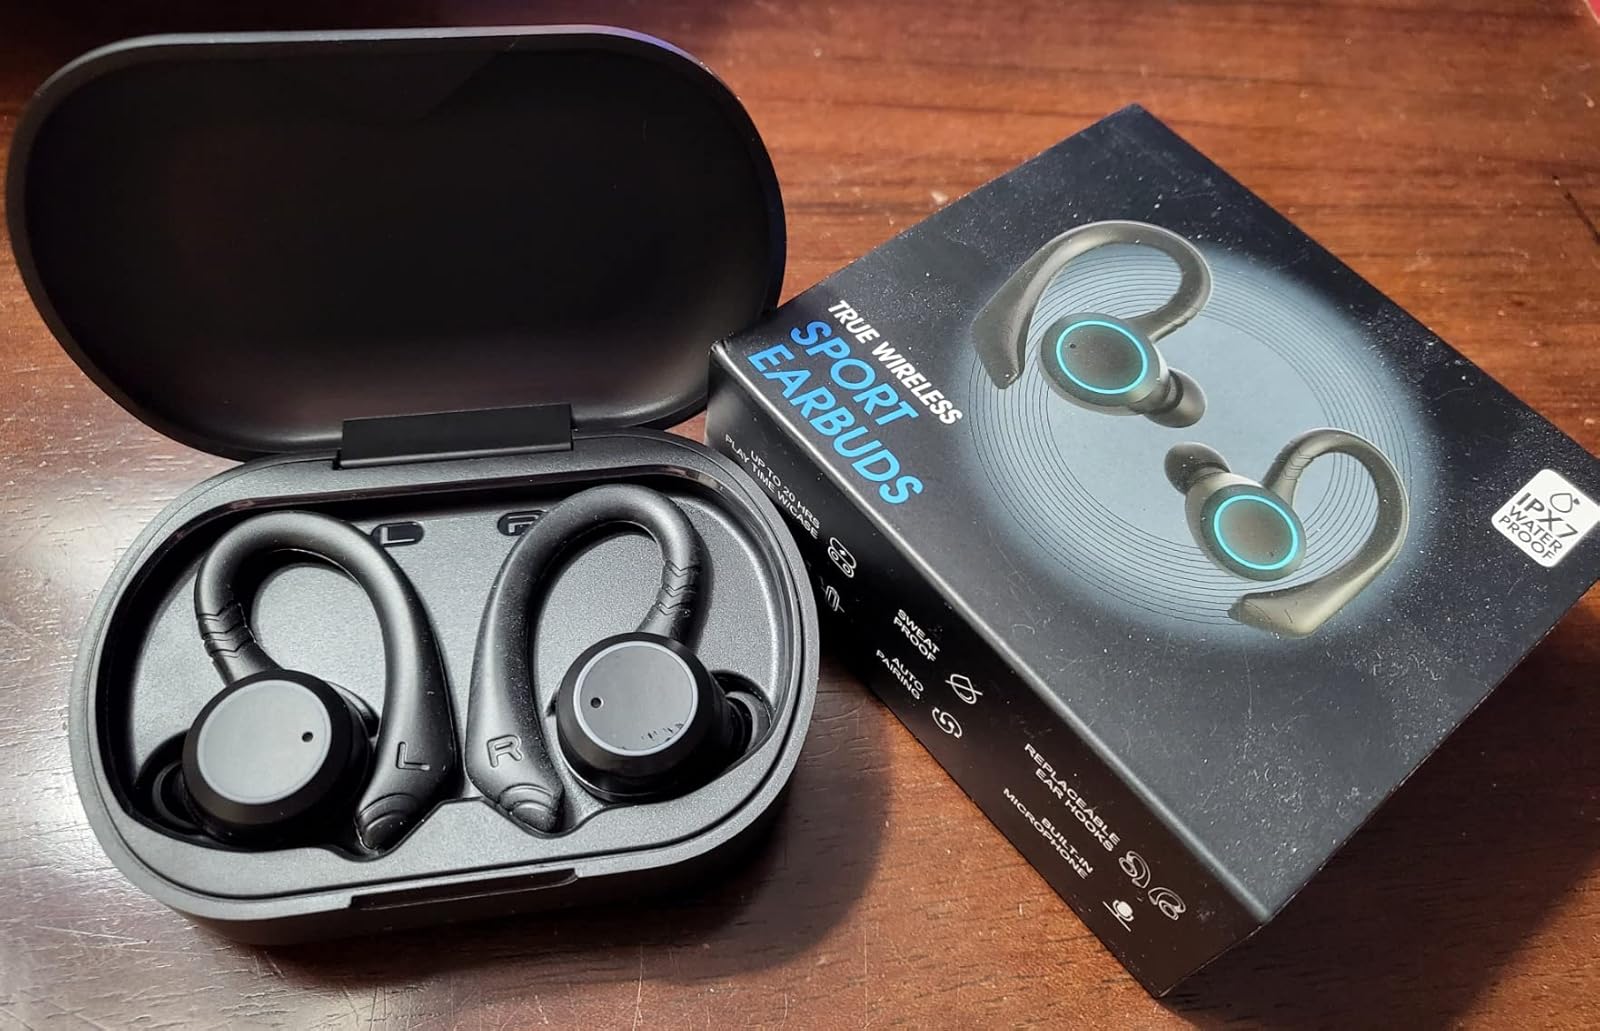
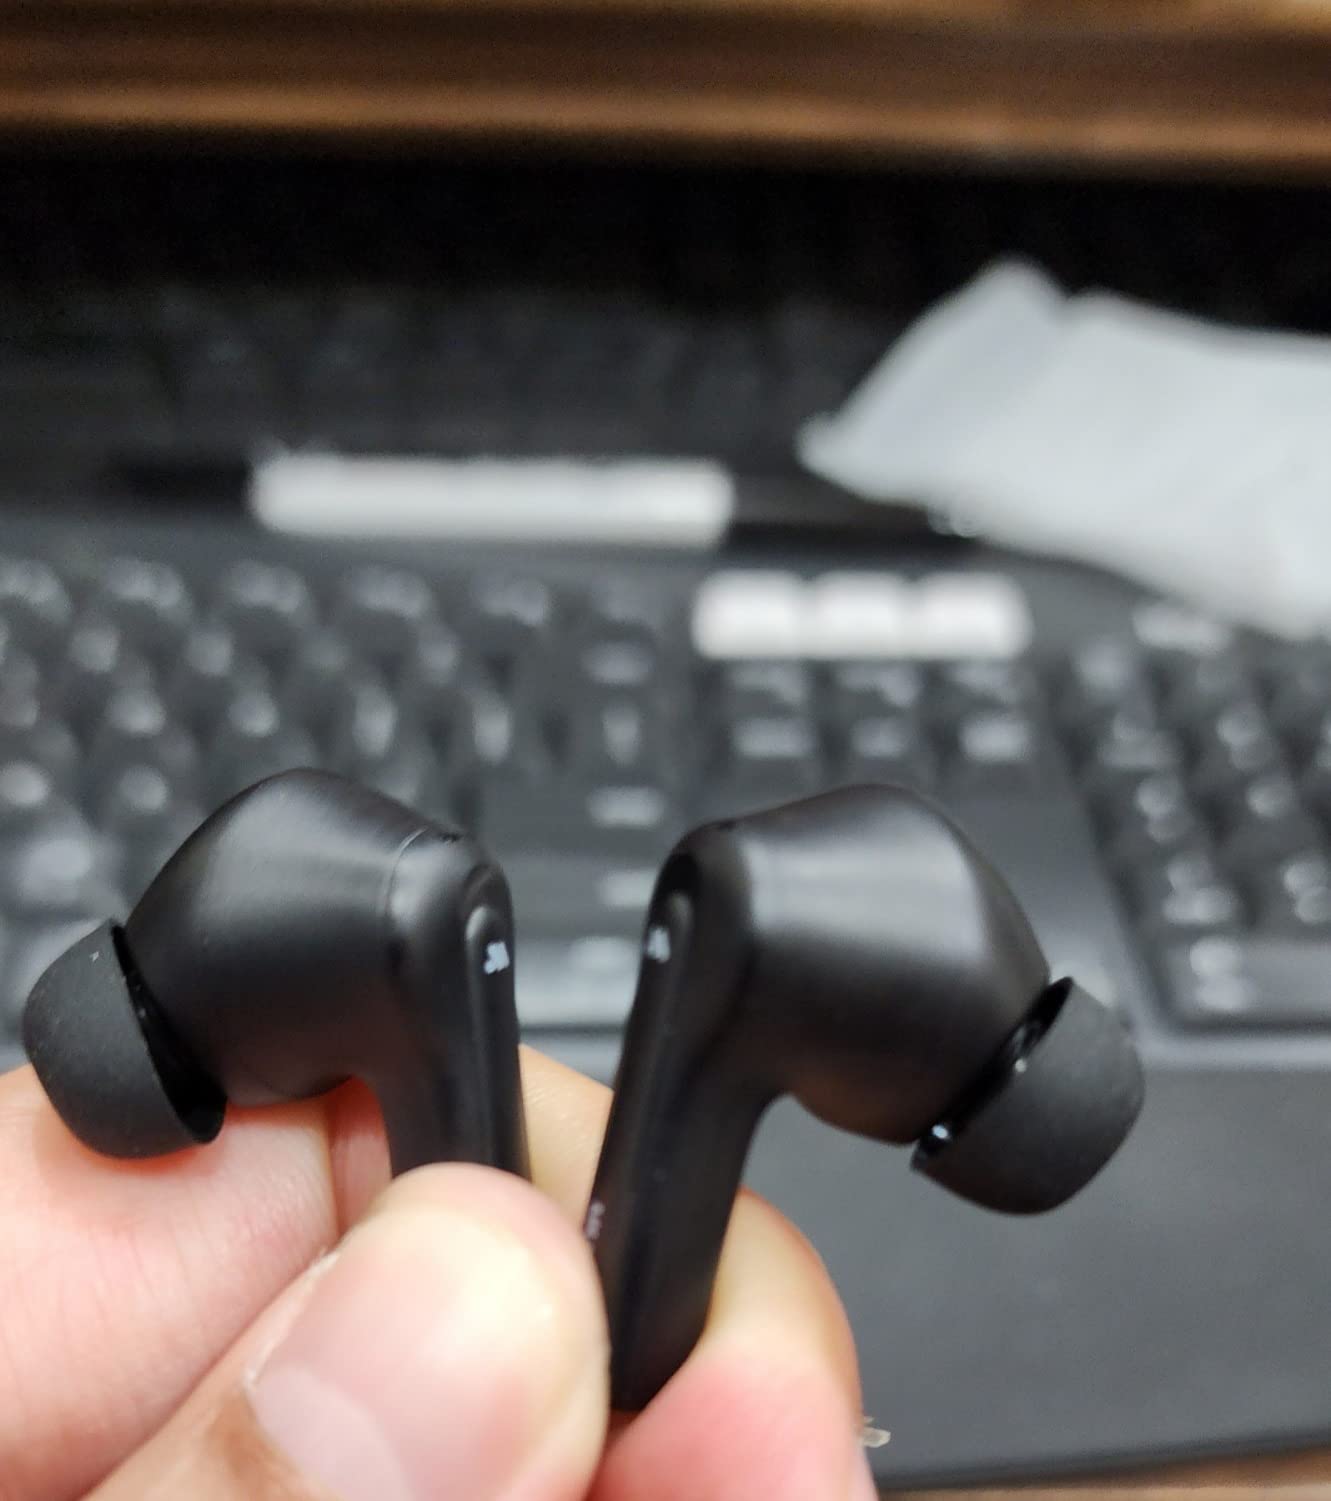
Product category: earbuds
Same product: no